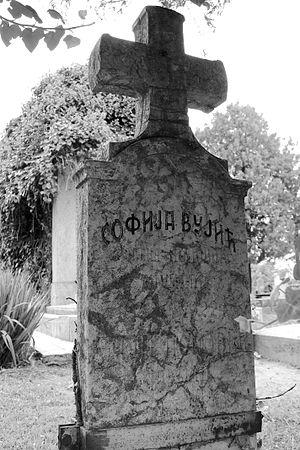
Le cimetière d'Almaš est un cimetière orthodoxe situé à Novi Sad, la capitale de la province autonome de Voïvodine, en Serbie. En raison de sa valeur patrimoniale, il est inscrit sur la liste des entités spatiales historico-culturelles de grande importance de la République de Serbie ; 30 tombes de personnalités historiques, culturelles et autres sont plus particulièrement inscrites sur la liste des monuments culturels protégés.